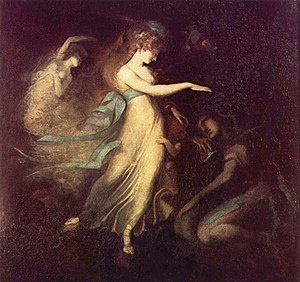
Elverfolk / Nyere litteratur og kultur
Prins Arthur og Elverdronningen af Johann Heinrich Füssli
"Elverfolk eller alfer er en gruppe af overnaturlige væsner i nordeuropæisk folketro. I den danske og svenske folklore omfatter de bl.a. feer, ellepiger, elledrenge og nøkker. I Tyskland bruges betegnelsen Alb, i England elf, i Sverige älv, i Norge alv, af norrønt alfr, af uklar oprindelse, måske af en rod med betydningen ""hvid"", jfr latin albus.